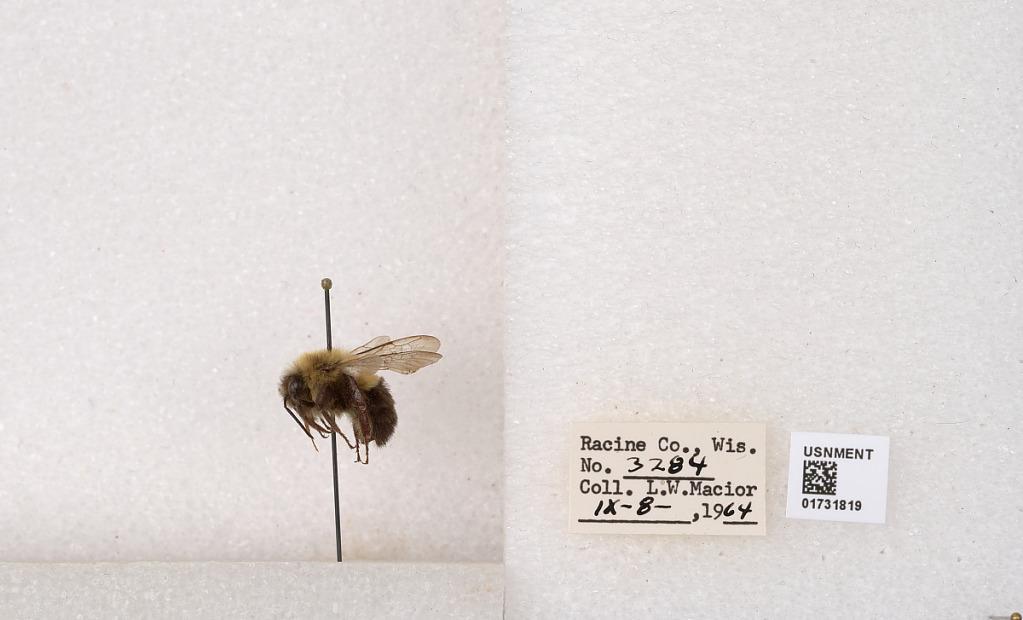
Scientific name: Bombus impatiens Cresson
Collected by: L. Macior
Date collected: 1964-9-8
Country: United States
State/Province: Wisconsin
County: Racine
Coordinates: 42.7299, -87.8123